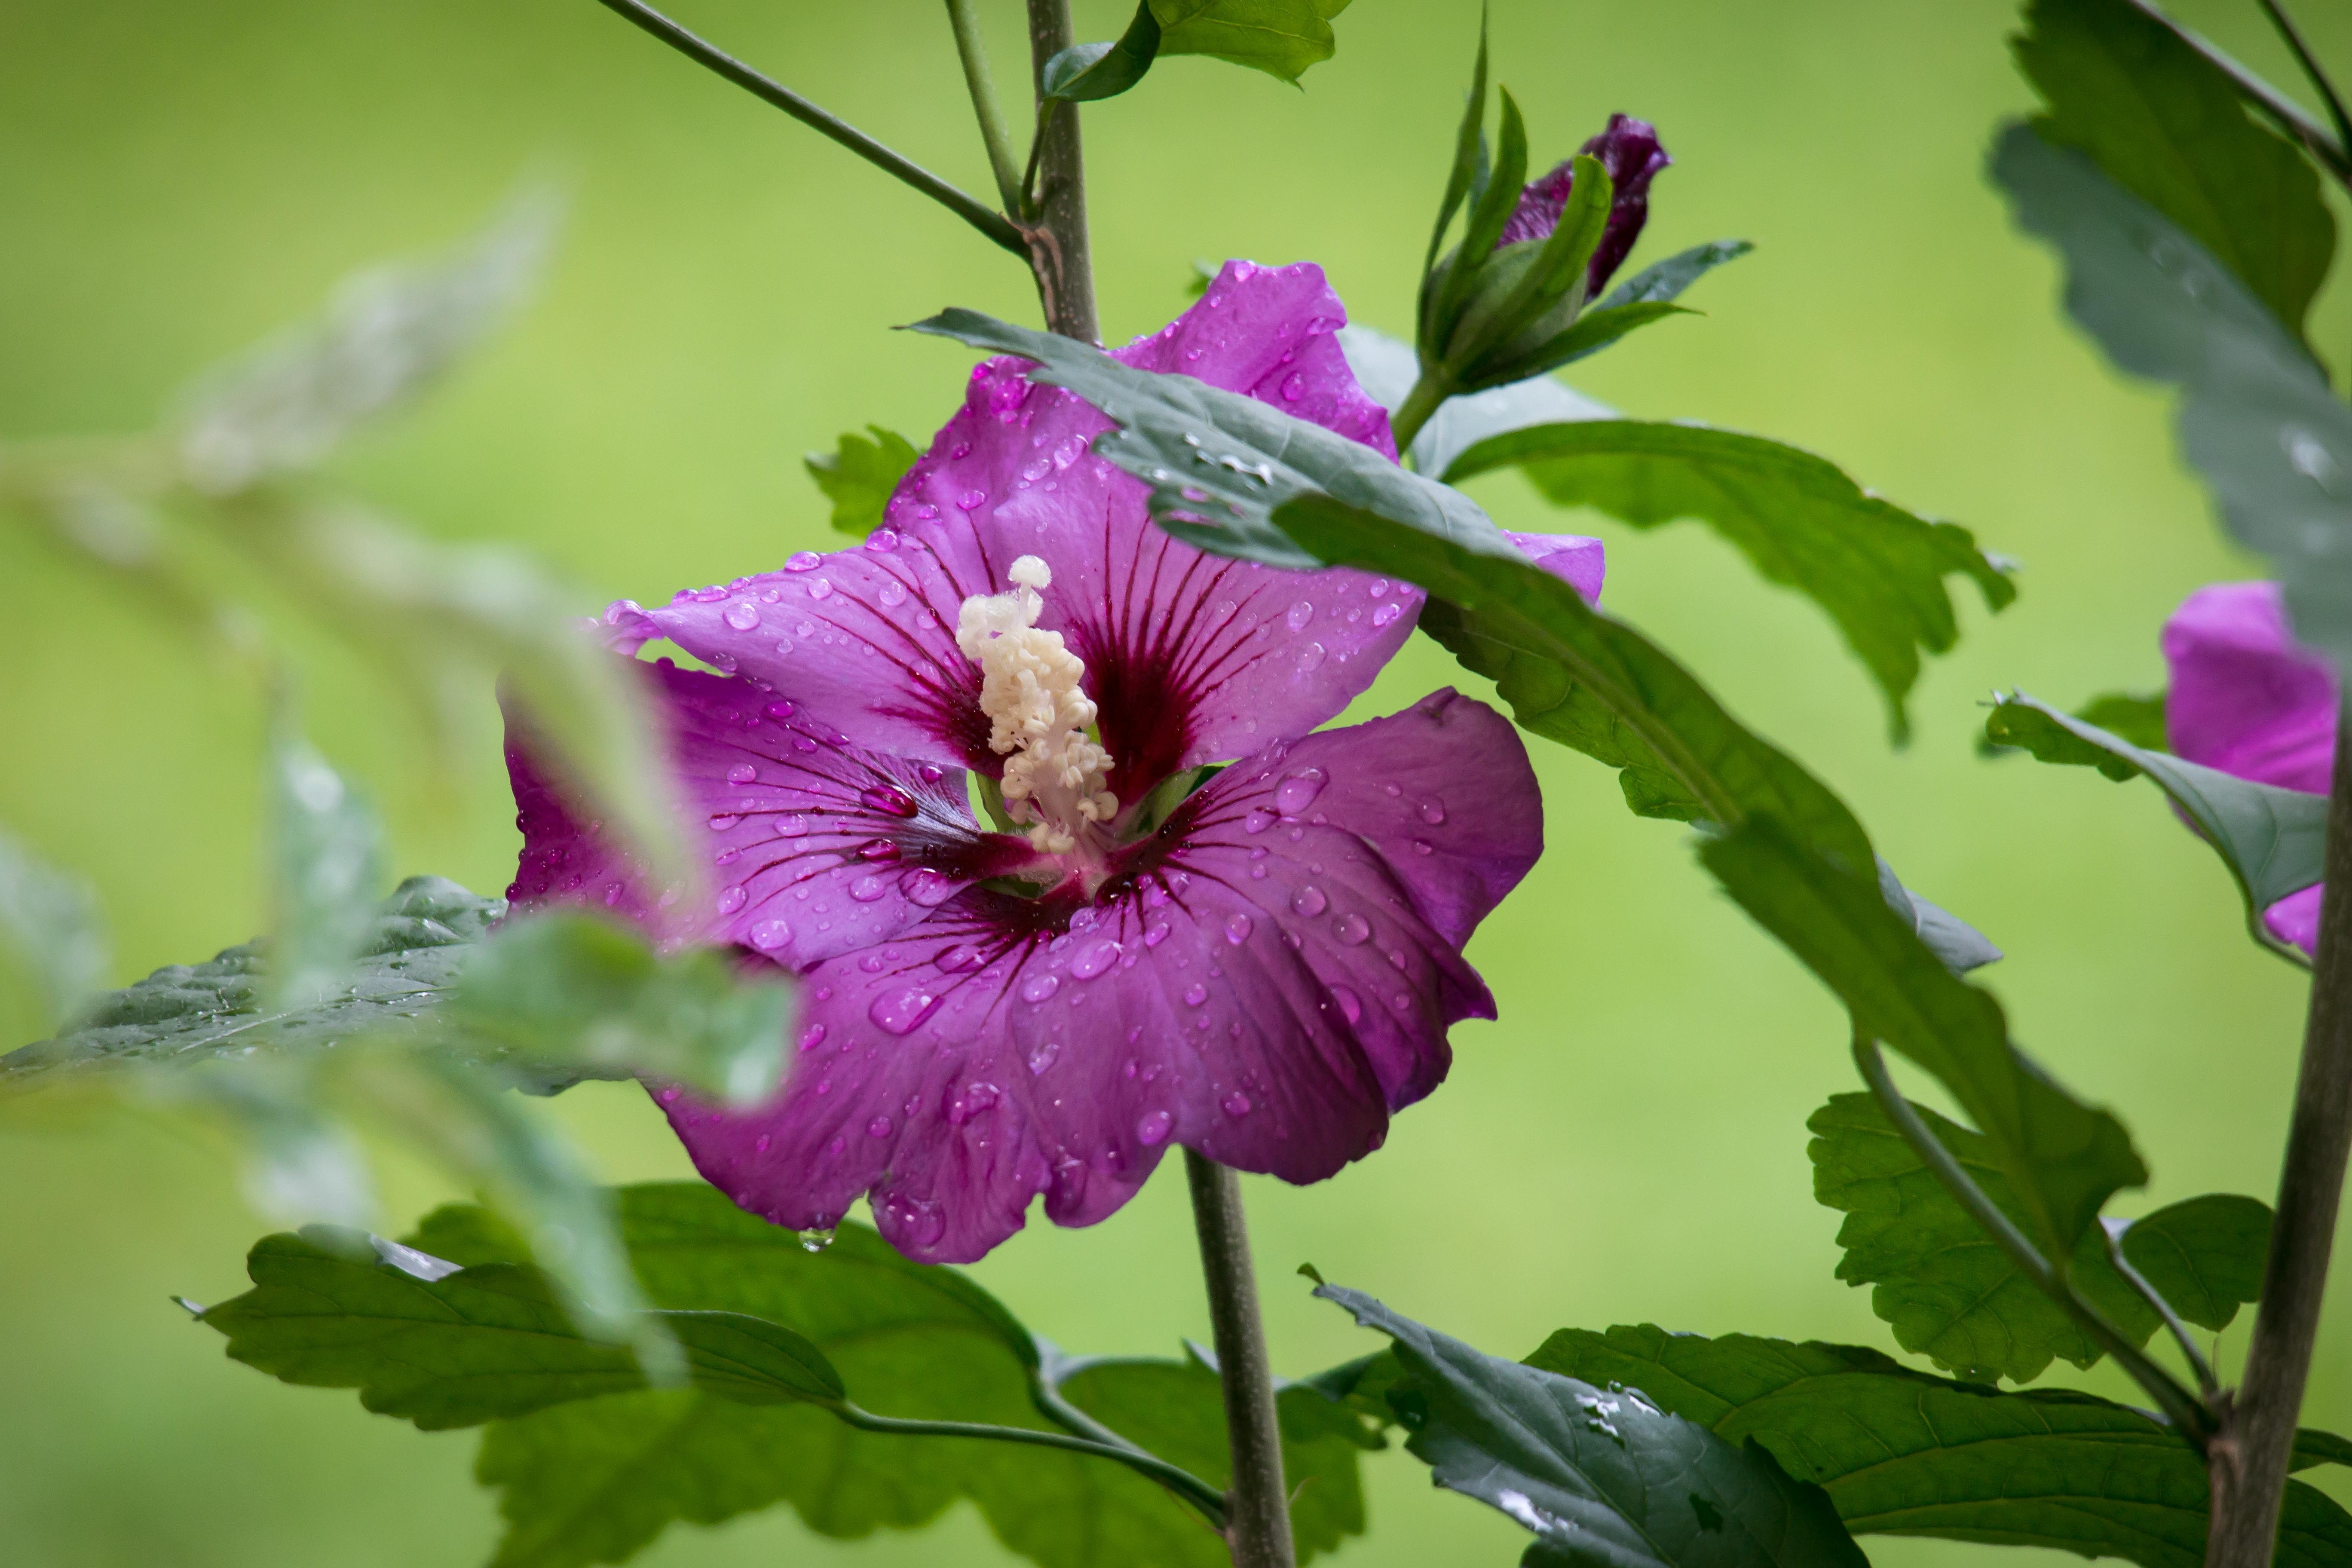
blossom, plant, rain, flower, purple, petal, bloom, wet, summer, botany, pink, flora, drip, wildflower, violet, hibiscus, drop of water, hollyhocks, garden plant, beaded, flowering plant, mallow, land plant